Compagnie des mines d'Anzin

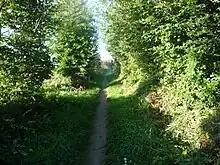
Railway line from the Lambrecht pit.

During the Second French Empire (1852–70) companies exploiting the deposits of the Pas-de-Calais to the west began to increase output.